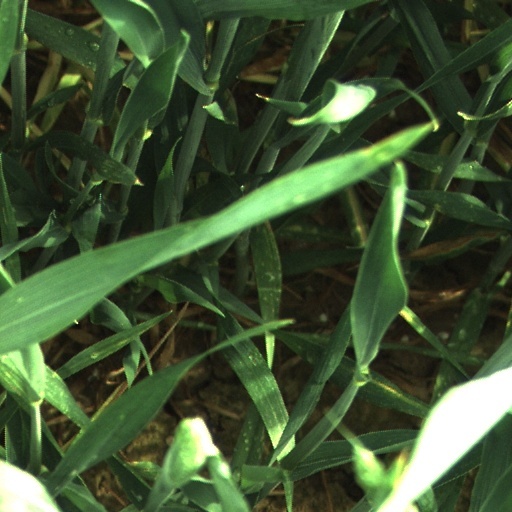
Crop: wheat